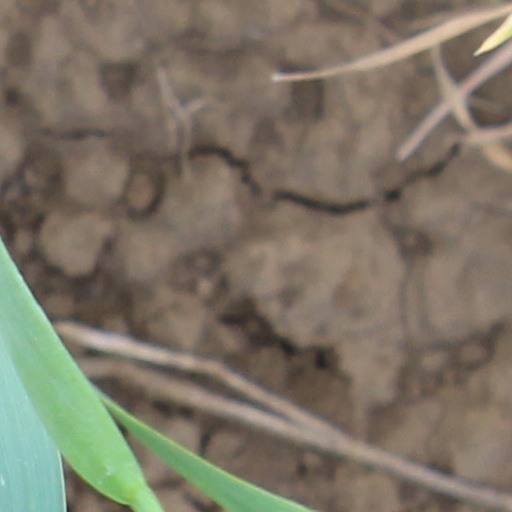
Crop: wheat